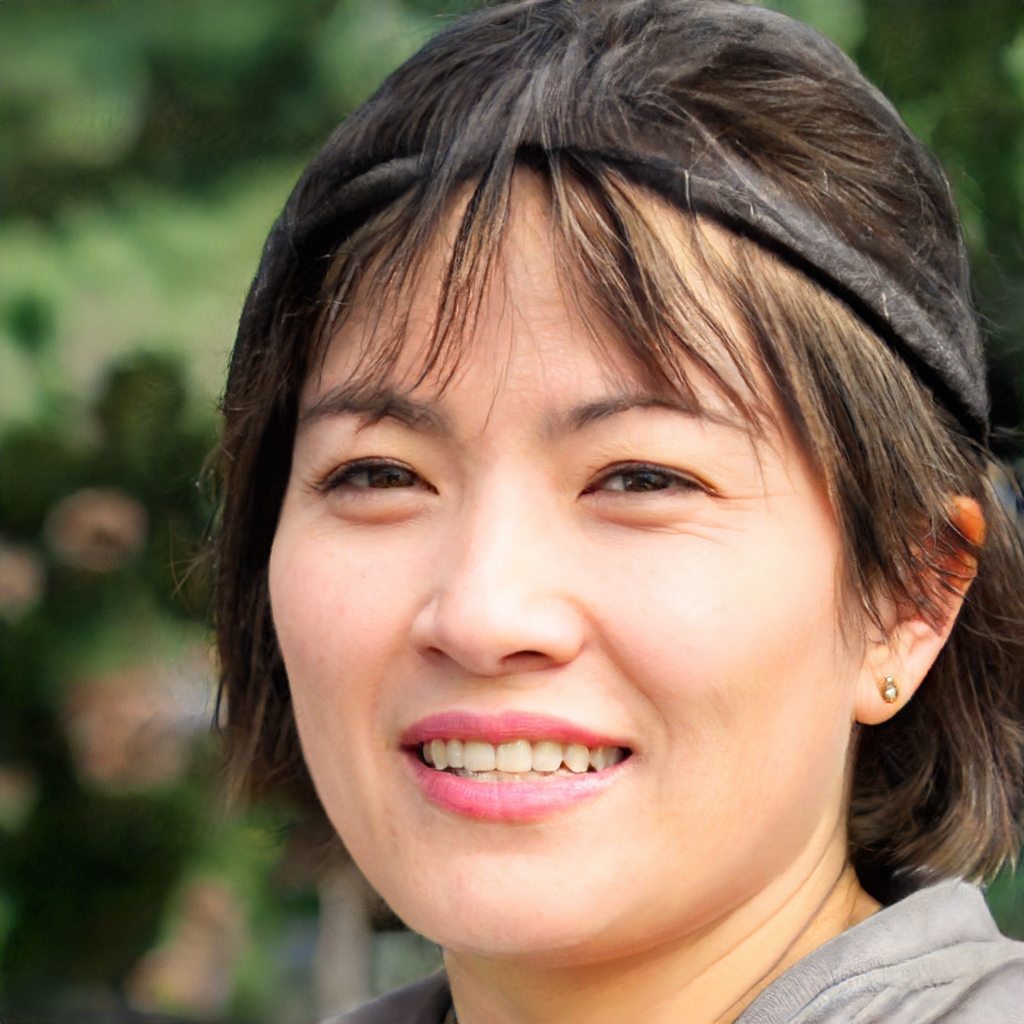
Label: No Watermark